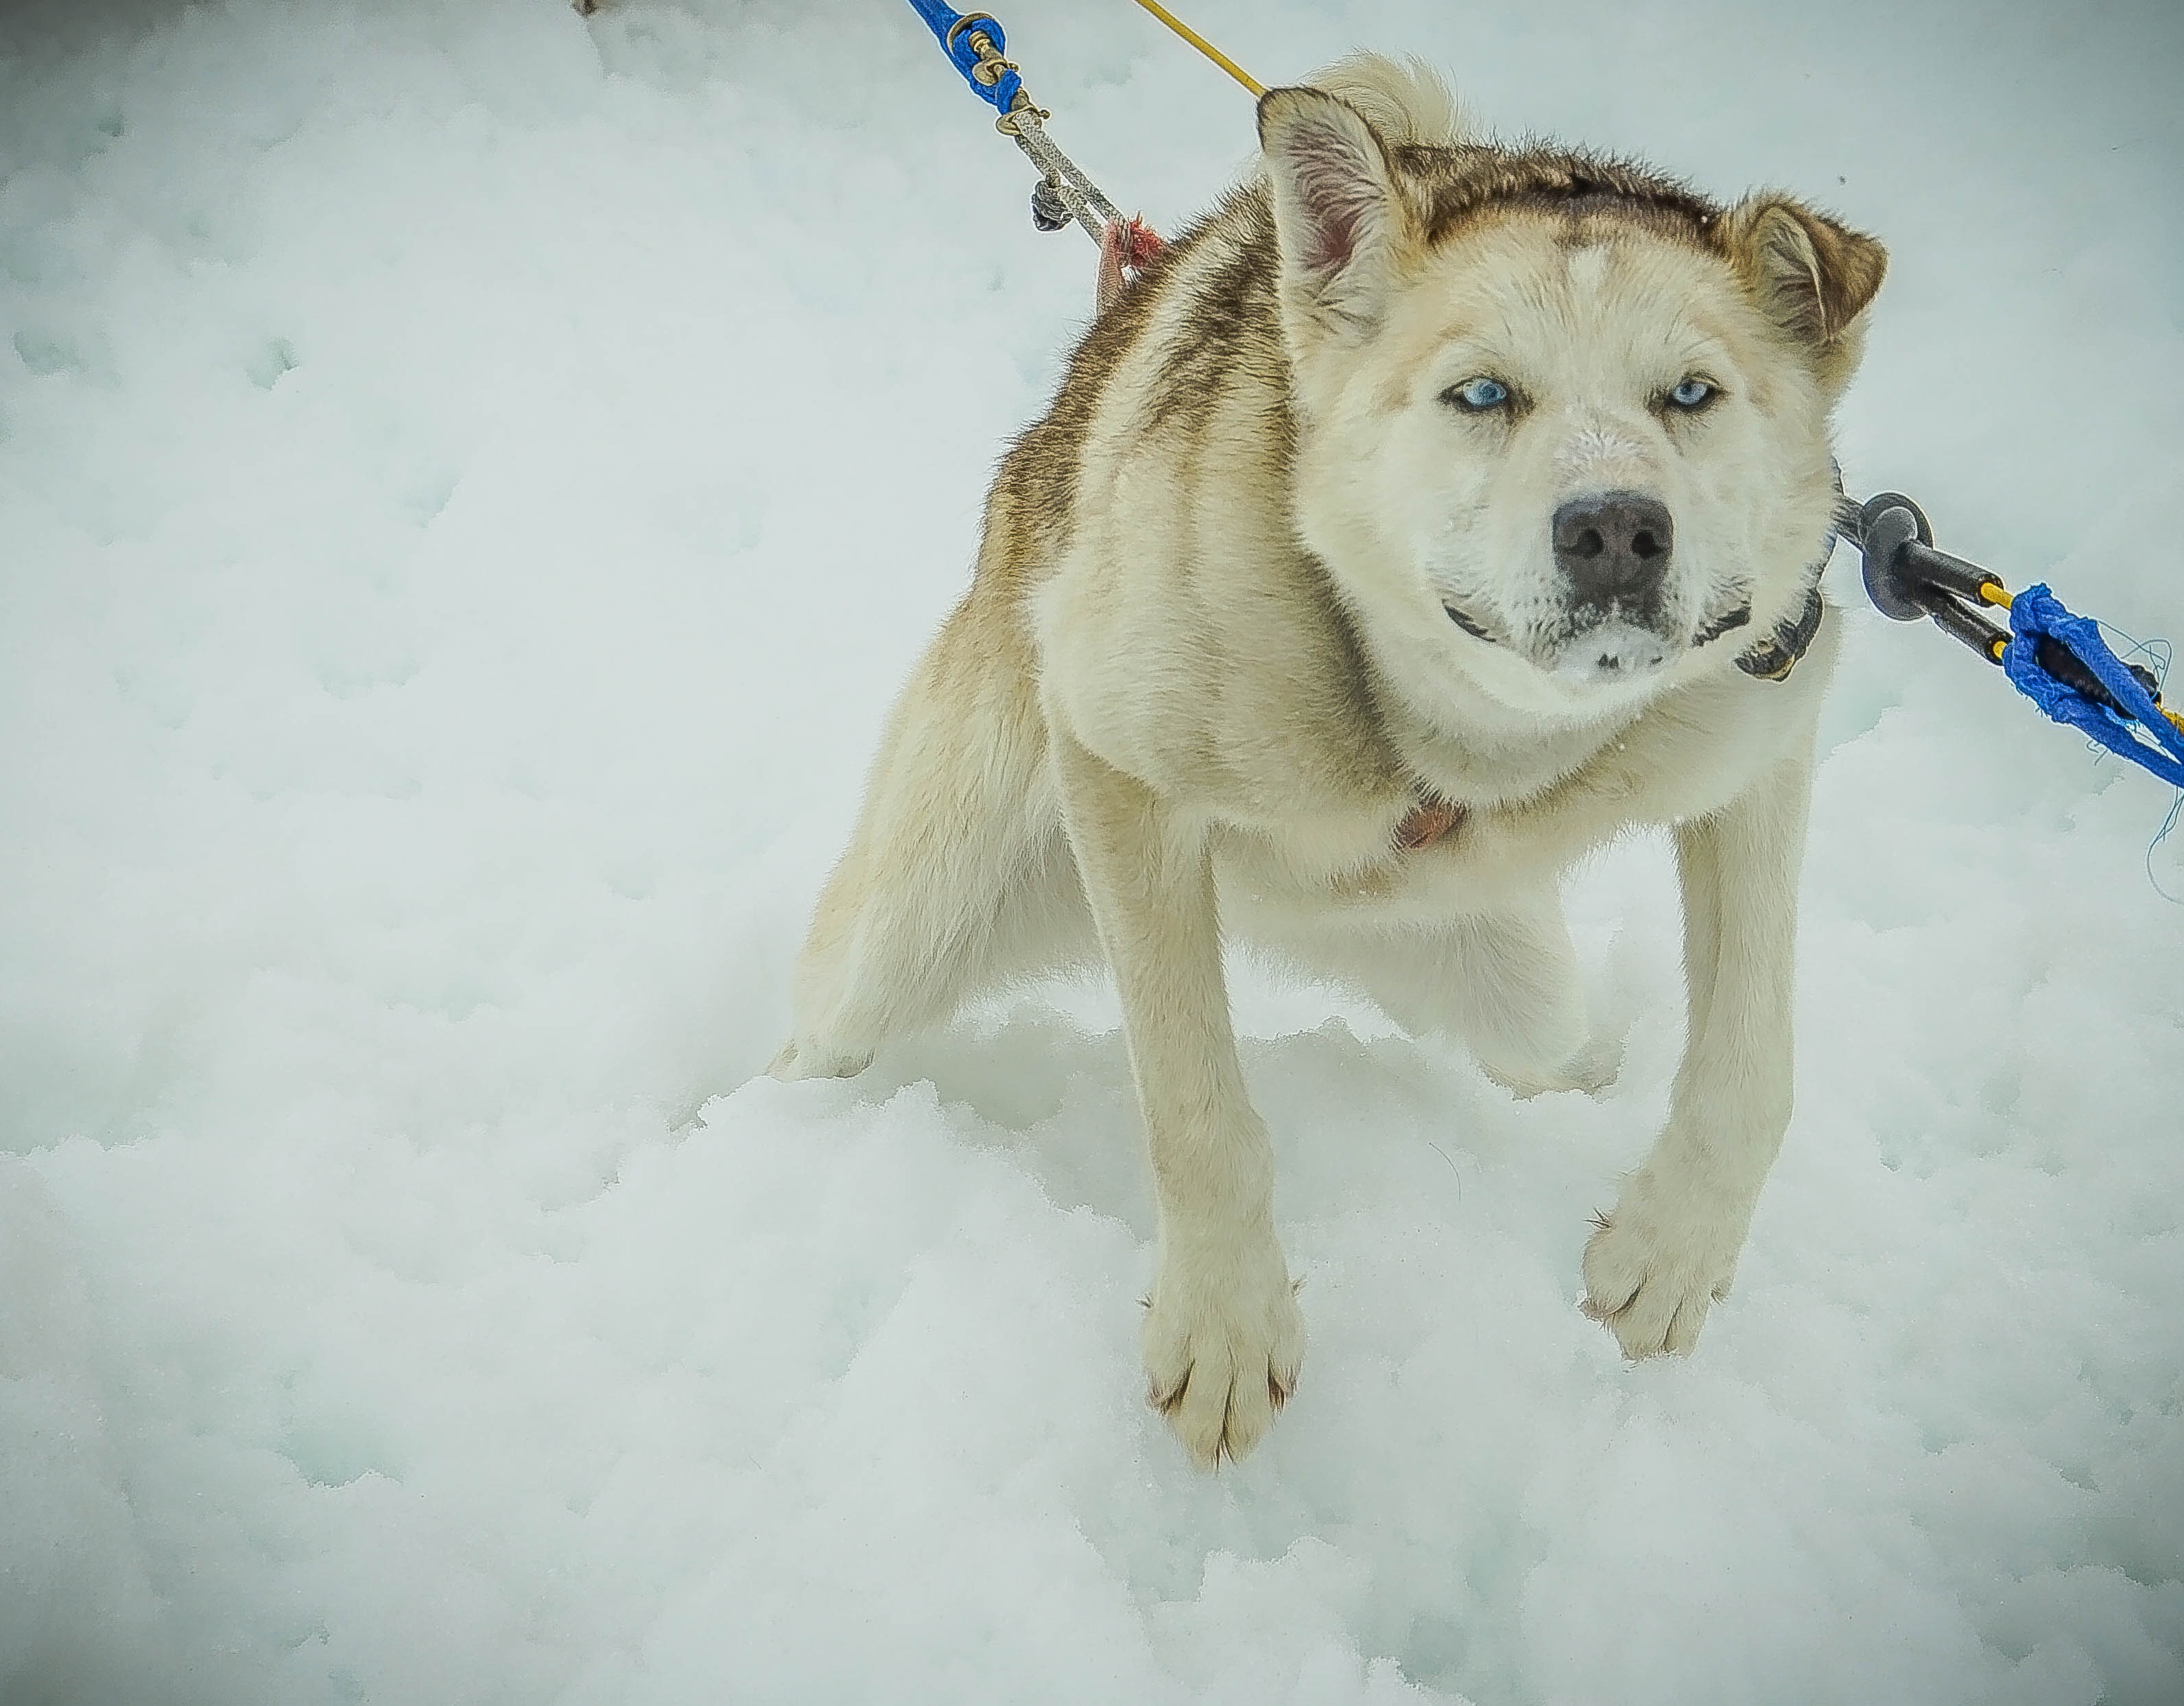
snow, winter, dog, weather, mammal, vertebrate, sled, alaska, pulling, sledding, iditarod, dog sled, dogsled, sled dogs, siberian husky, dog like mammal, dog breed group, greenland dog, dog crossbreeds